Henry VI of England

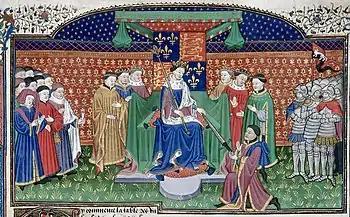
Depiction of Henry enthroned, from the Talbot Shrewsbury Book, 1444–45

In the later years of Henry's reign, the monarchy became increasingly unpopular, due to a breakdown in law and order, corruption, the distribution of royal land to the king's court favourites, the troubled state of the crown's finances, and the steady loss of territories in France. In 1447, this unpopularity took the form of a Commons campaign against William de la Pole, 1st Duke of Suffolk, who was the most unpopular of all the king's entourage and widely seen as a traitor. He was impeached by Parliament to a background that has been called "the baying for Suffolk's blood [by] a London mob", to the extent that Suffolk admitted his alarm to Henry. Ultimately, Henry was forced to send him into exile, but Suffolk's ship was intercepted in the English Channel. His murdered body was found on the beach at Dover.